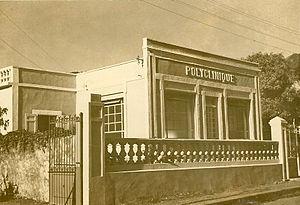
Polyclinique du Dr Achille Berg à Saint-Denis (Réunion), dans les années 1940-50. (Source
Adrien Marie Achille Berg, né le 8 décembre 1901 à Sainte-Suzanne et mort le 12 juin 1976, est un médecin réunionnais, petit-fils d'Achille Berg.